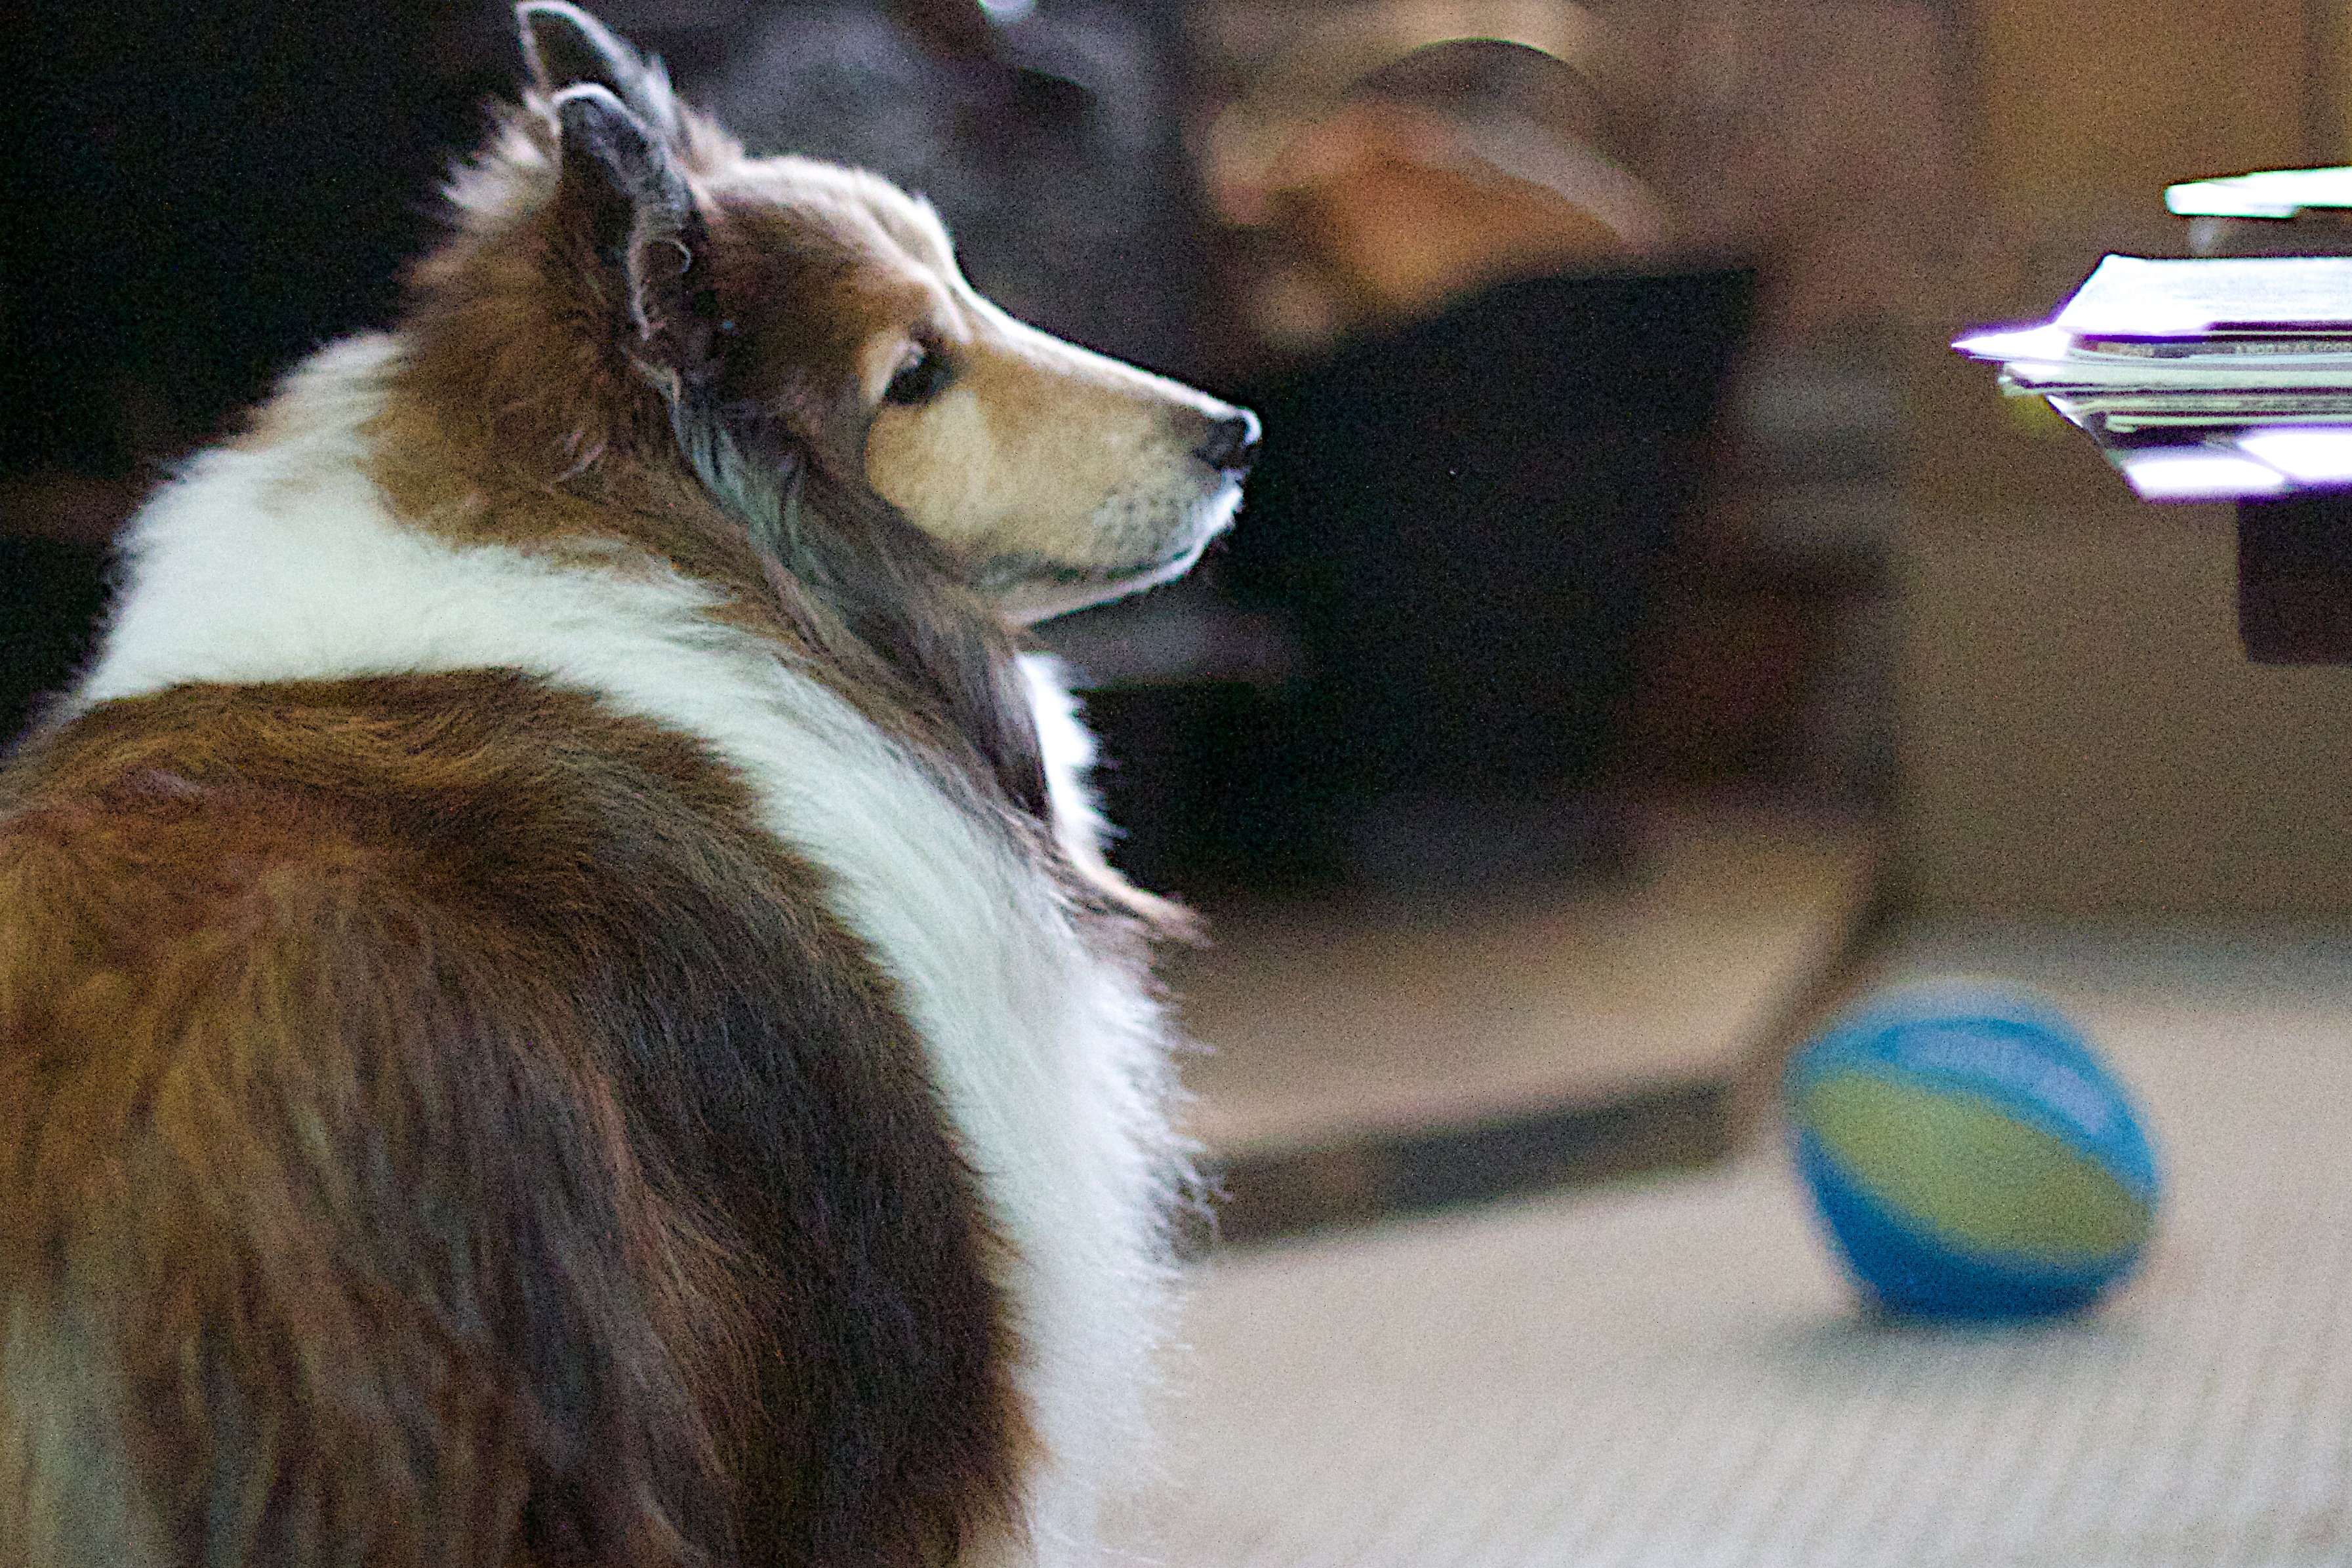
puppy, dog, collie, mammal, vertebrate, dog like mammal, dog breed group